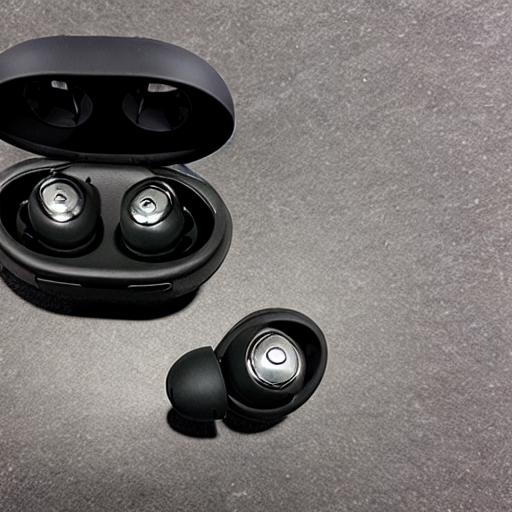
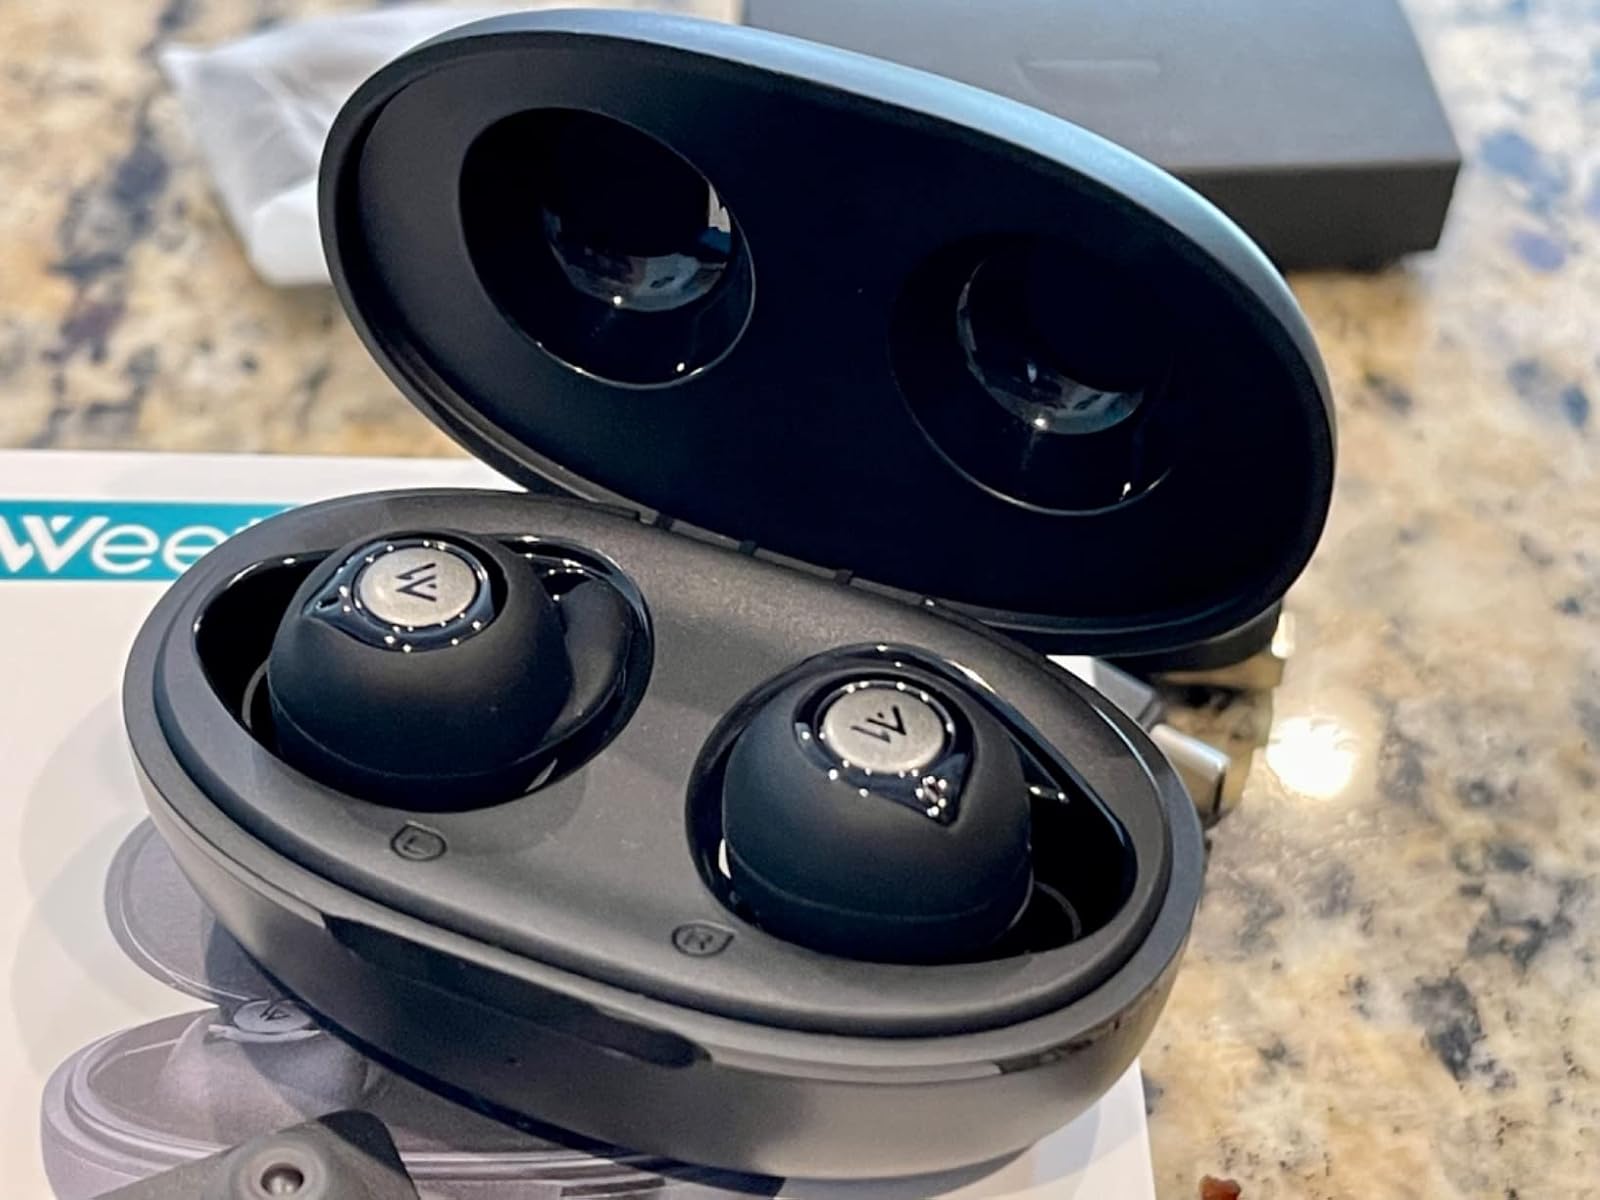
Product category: earbuds
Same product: no